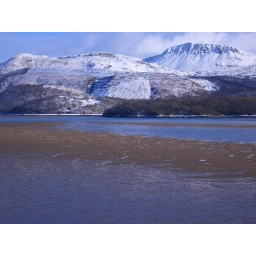
cader idris from layby near clock house Barmouth